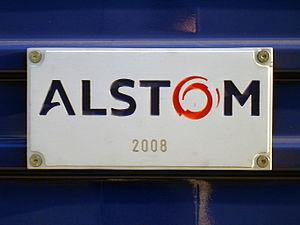
La Franche-Comté est une région culturelle et historique de l'Est de la France métropolitaine qui correspond approximativement à l'ancien comté de Bourgogne. Elle est appelée Fraintche-Comtè en franc-comtois et Franche-Comtât en arpitan, les deux langues comtoises traditionnelles.
L'économie de la Franche-Comté traite de la situation économique conjoncturelle et structurelle de la Franche-Comté de nos jours.